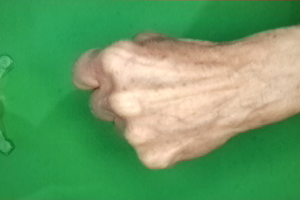
Label: rock